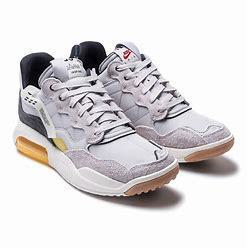
Brand: Jordan
Model: MA2